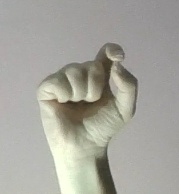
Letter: fa